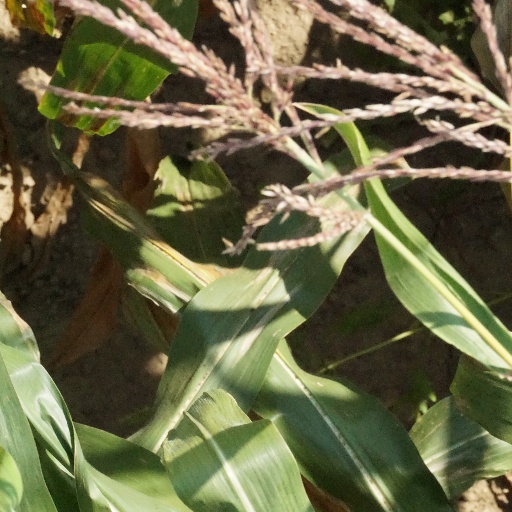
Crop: maize; corn